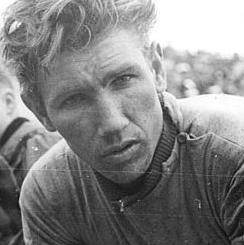
Age: 24